List of atmospheric pressure records in Europe

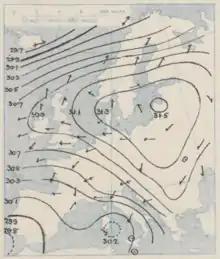
Met Office daily weather report supplementary chart of barometer over Europe on 24 January 1907, for 8am 23 January with a high of over Latvia

Pressure is thought to have risen above 1060 hPa in Europe on only 12 occasions between 1871 and 2010, in the years 1893, 1899, 1907, 1915, 1920, 1938, 1944, 1946, 1956, 1972, 1995 and 2008. To this list might also be included high pressure anticyclones in 1954 and 2012 (see above), and 1869. The most notable high in Europe peaked in January 1907. This was an unusual development that brought high pressure to the west, and holds the officially-recognised record across multiple countries from Scandinavia to Central Europe (Denmark, Norway, Sweden, Finland, Estonia, Latvia, Germany, Czech Republic, Slovakia, Hungary).